First Presbyterian Church (Hickory, North Carolina)

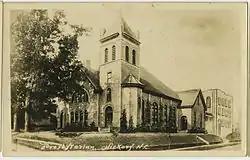

First Presbyterian Church is a historic Presbyterian church located at 2nd Street and 3rd Avenue NW in Hickory, Catawba County, North Carolina. The church began in 1873 as a small mission church in the village of Hickory Station. Construction of the current building took place between 1905 and 1906, and it features a Romanesque Revival architectural style with a granite exterior. The front facade features square towers of unequal height. Attached to the church in 1928, is a three-story granite block Education Building with a flat roof and crenelated cornice. Also on the property is the former manse; a two-story, American Foursquare dwelling with a low hipped roof, overhanging eaves, and hipped dormer.